North Head Quarantine Station

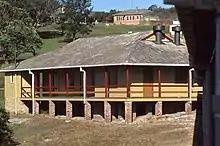
Quarantine Station buildings, pictured in 1986

The North Head Quarantine Station is a heritage-listed former quarantine station and associated buildings that is now a tourist attraction at North Head Scenic Drive, on the north side of Sydney Harbour at North Head, near Manly, in the Northern Beaches Council local government area of New South Wales, Australia. It is also known as North Head Quarantine Station & Reserve and Quarantine Station & Reserve. The property is owned by the Office of Environment and Heritage, an agency of the Government of New South Wales. The buildings and site were added to the New South Wales State Heritage Register on 2 April 1999. The entire North Head site, including the Quarantine Station and associated buildings and facilities, was added to the Australian National Heritage List on 12 May 2006, and now forms part of the Sydney Harbour National Park.